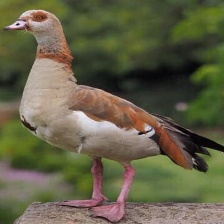
Species: EGYPTIAN GOOSE
Scientific name: ALOPOCHEN AEGYPTIACA
ImageNet parent category: goose